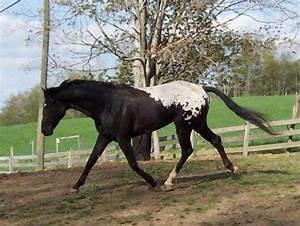
Label: cavallo